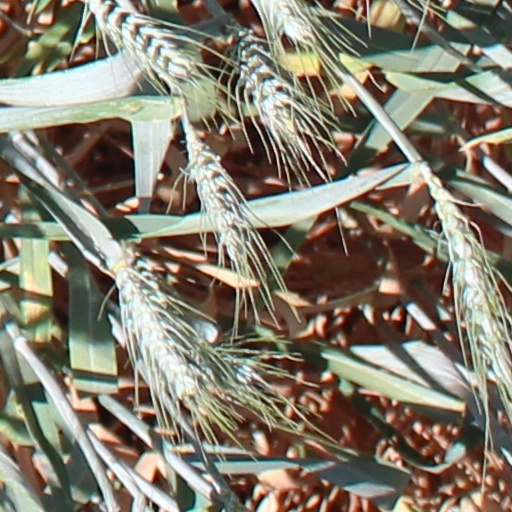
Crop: wheat